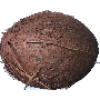
Label: cocos